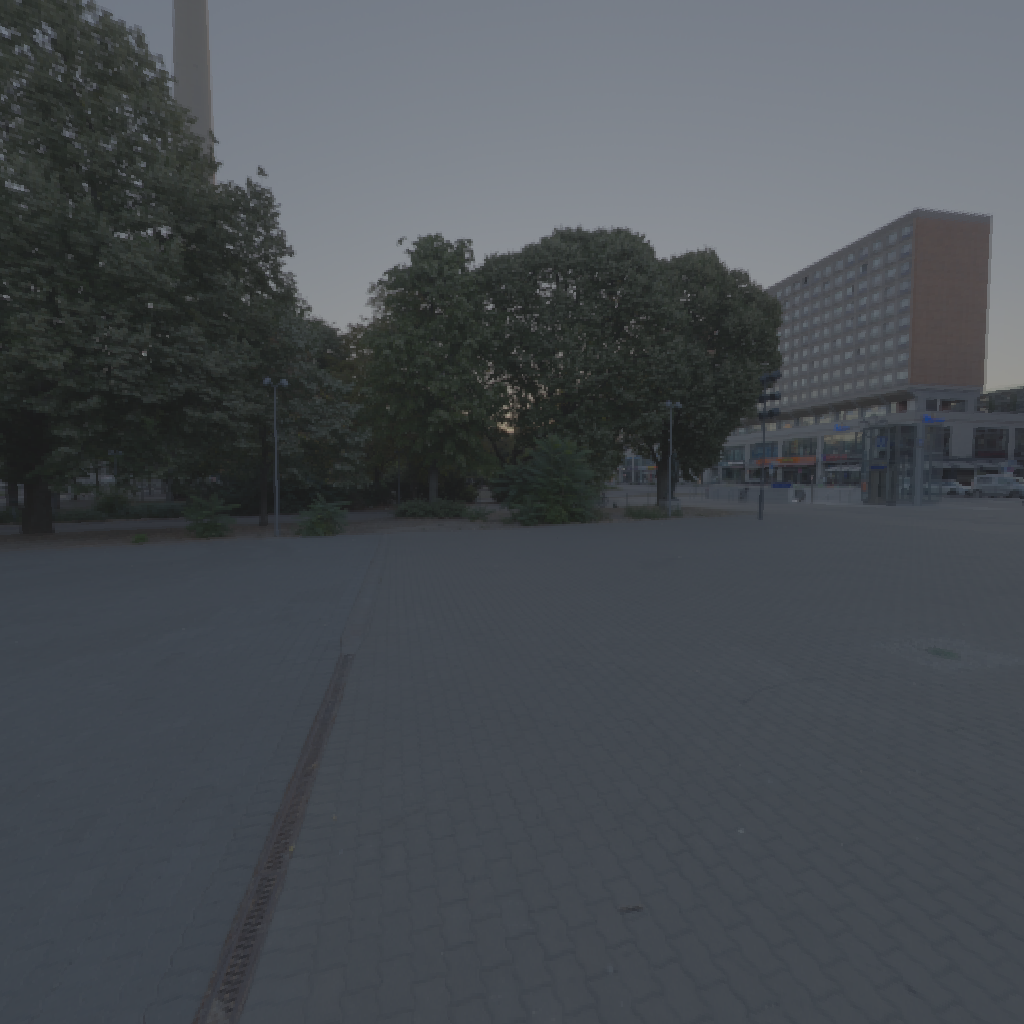
scene-linear HDR photo, Rotes Rathaus, outdoor, with visible sun, europe, building, architecture, street, square, natural light, sunrise-sunset, urban, low contrast, clear, high dynamic range, physically based lighting